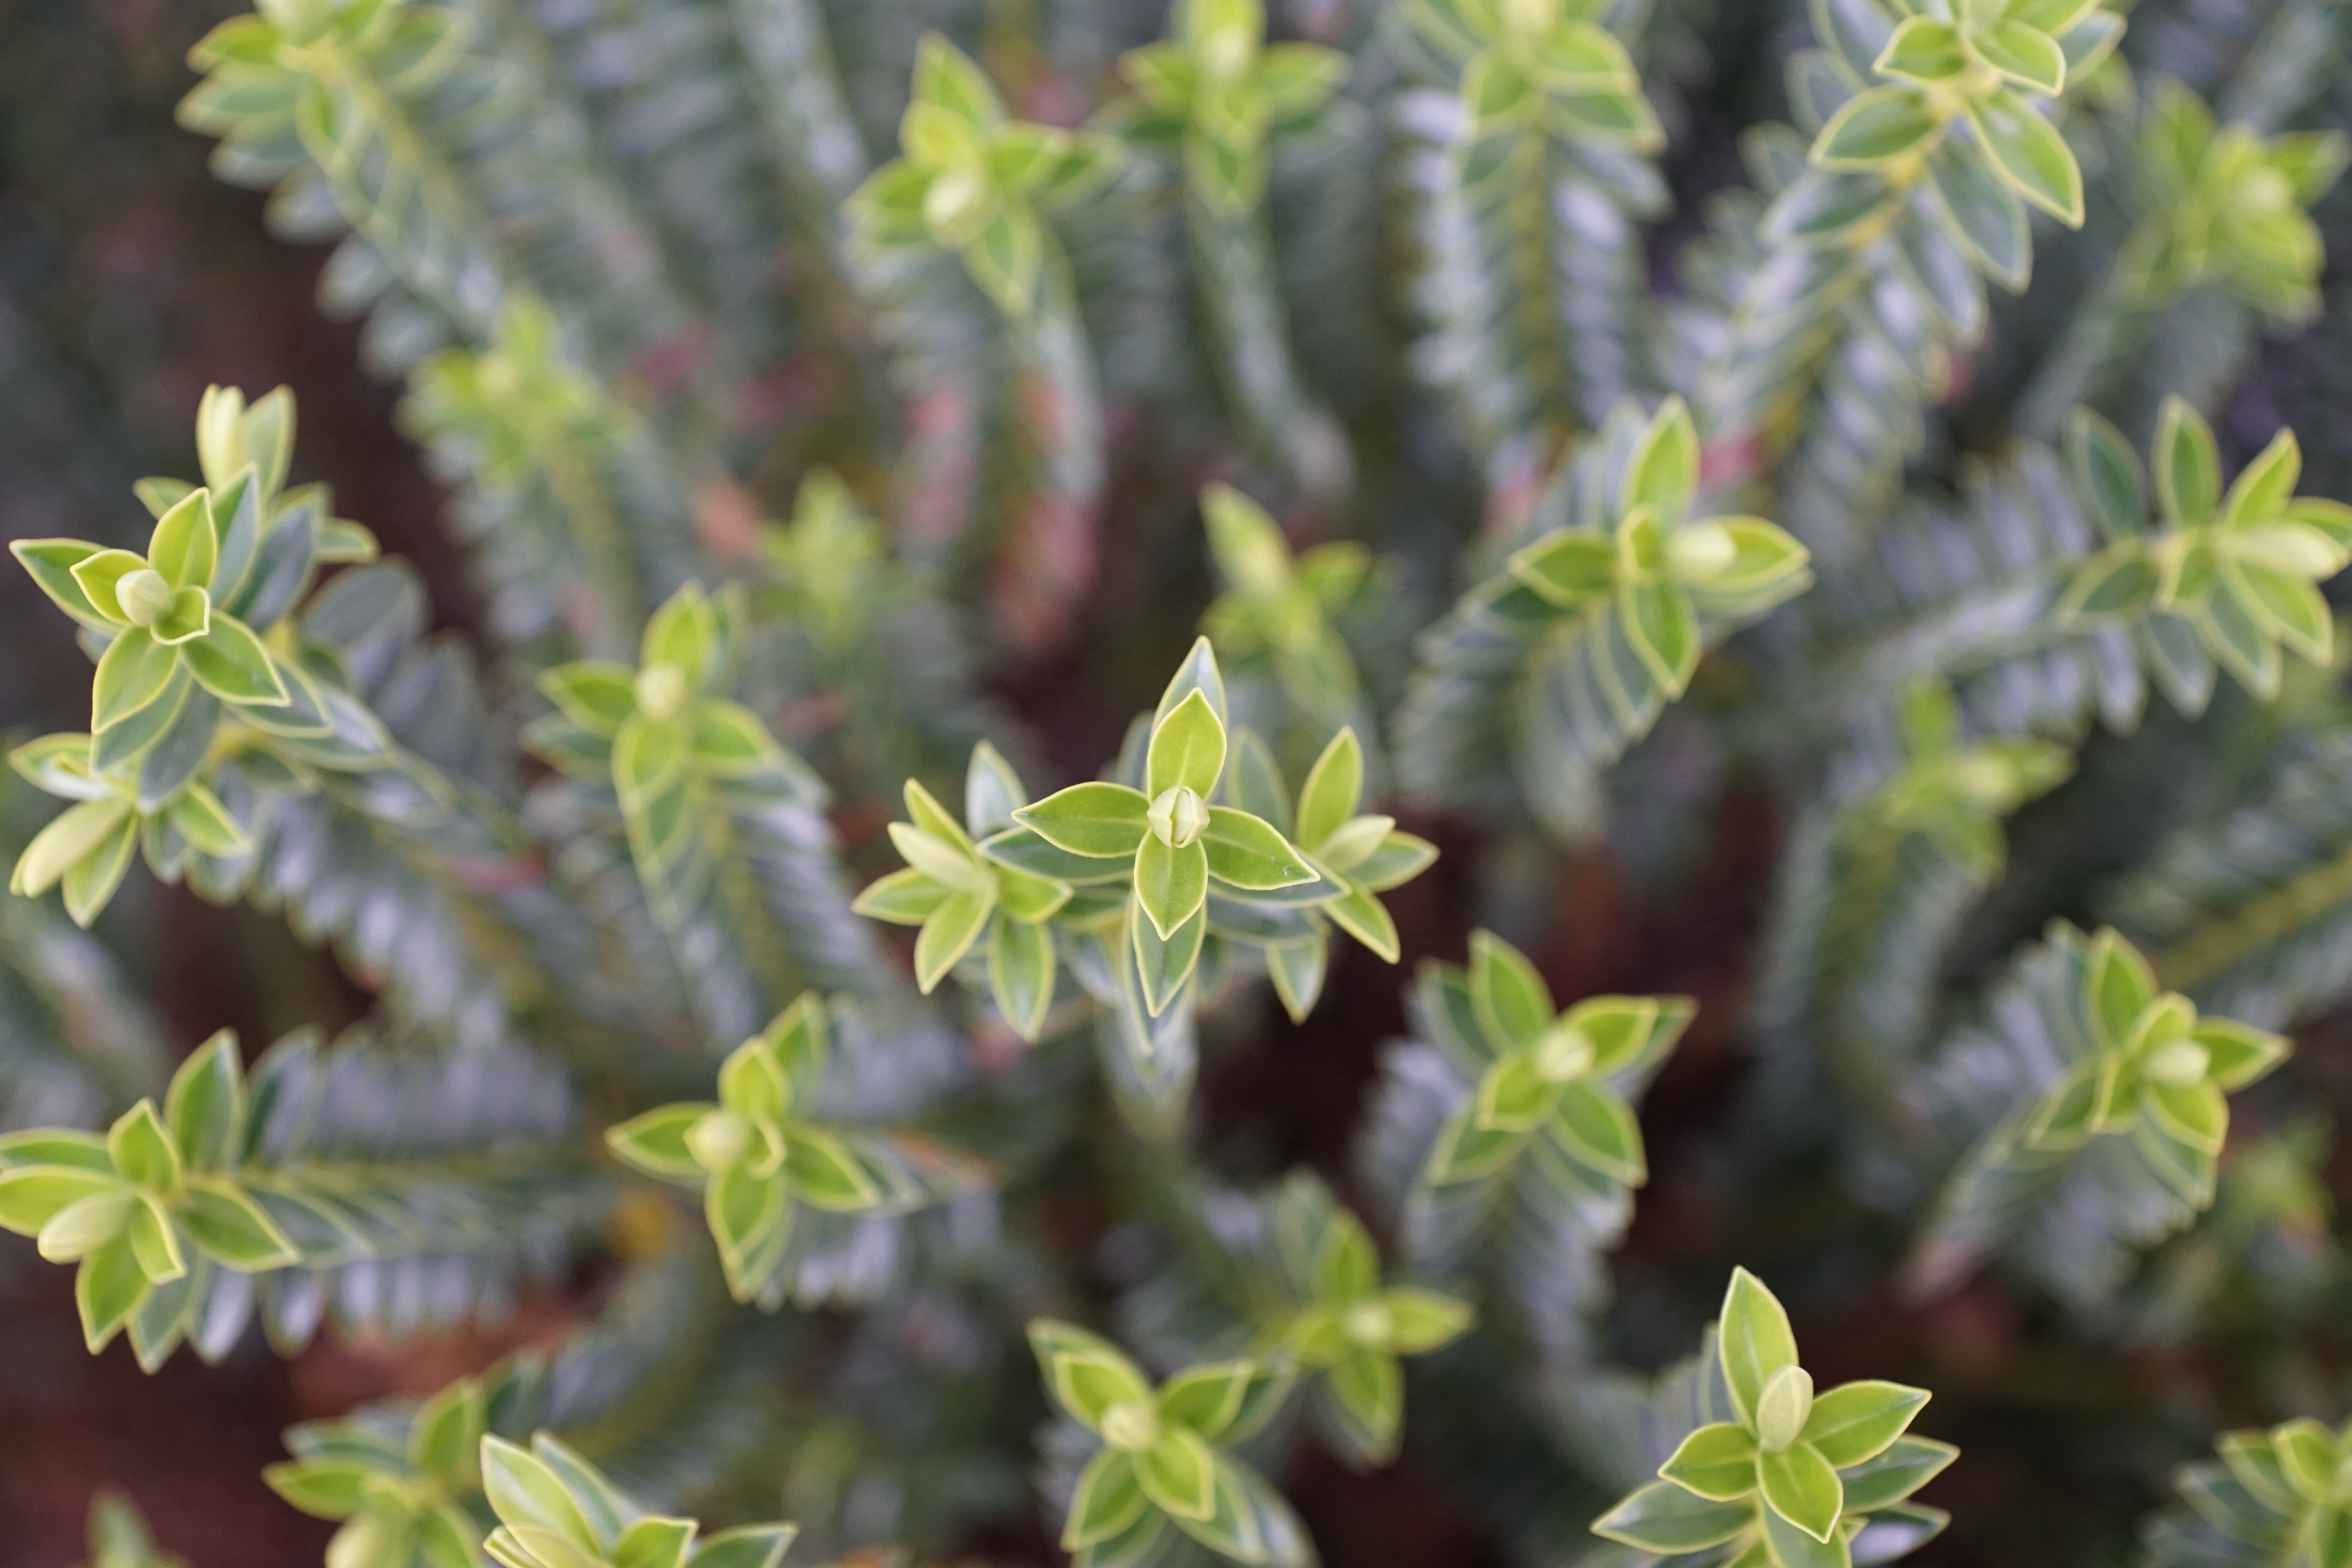
tree, nature, plant, leaf, flower, green, herb, produce, macro, evergreen, botany, garden, healthy, flora, wildflower, shrub, flowering plant, subshrub, woody plant, land plant